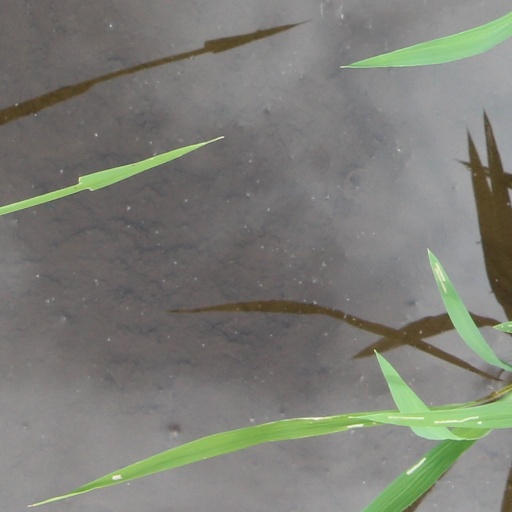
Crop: rice